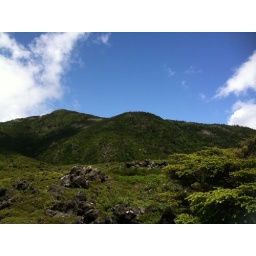
Tsuboniwa, looking at clouds above mountains